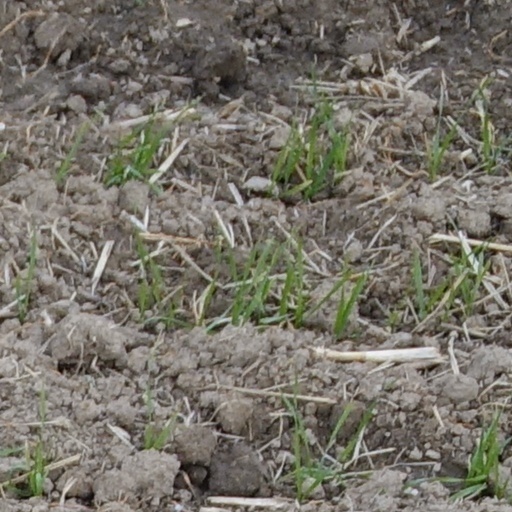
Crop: wheat